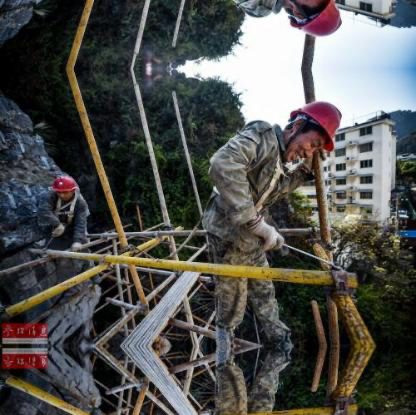
Objects in the image:
label: helmet
label: helmet
label: helmet